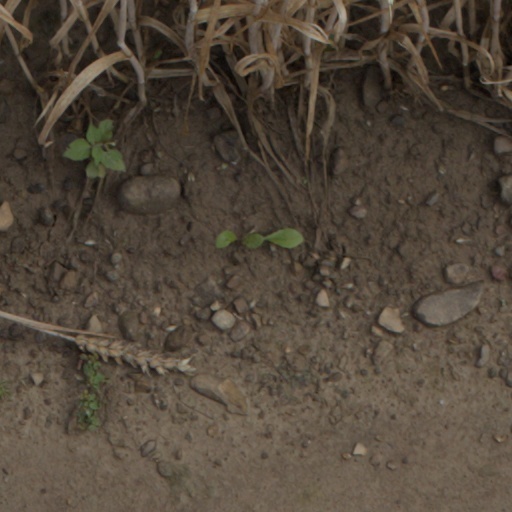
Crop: wheat